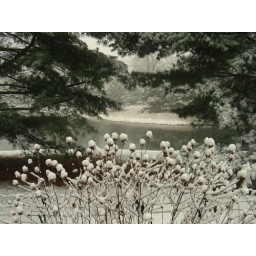
These white balls were mint flowers in my garden.